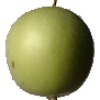
Label: Apple Granny Smith 1